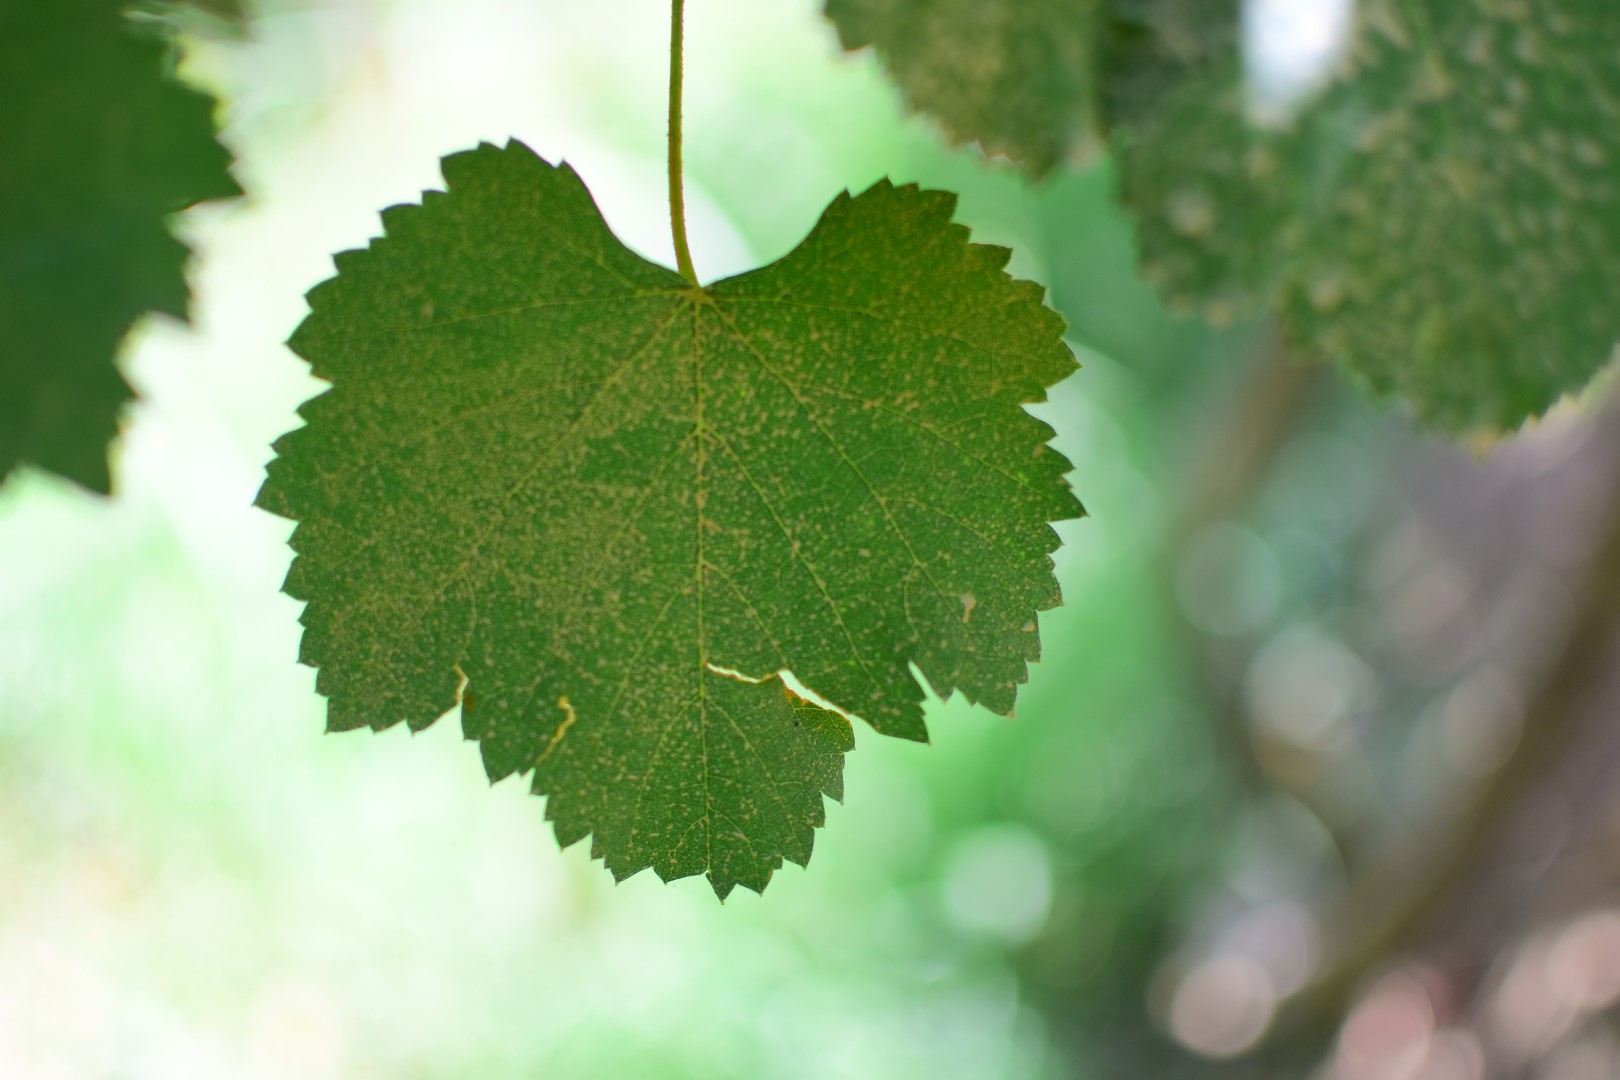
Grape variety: Frinsi